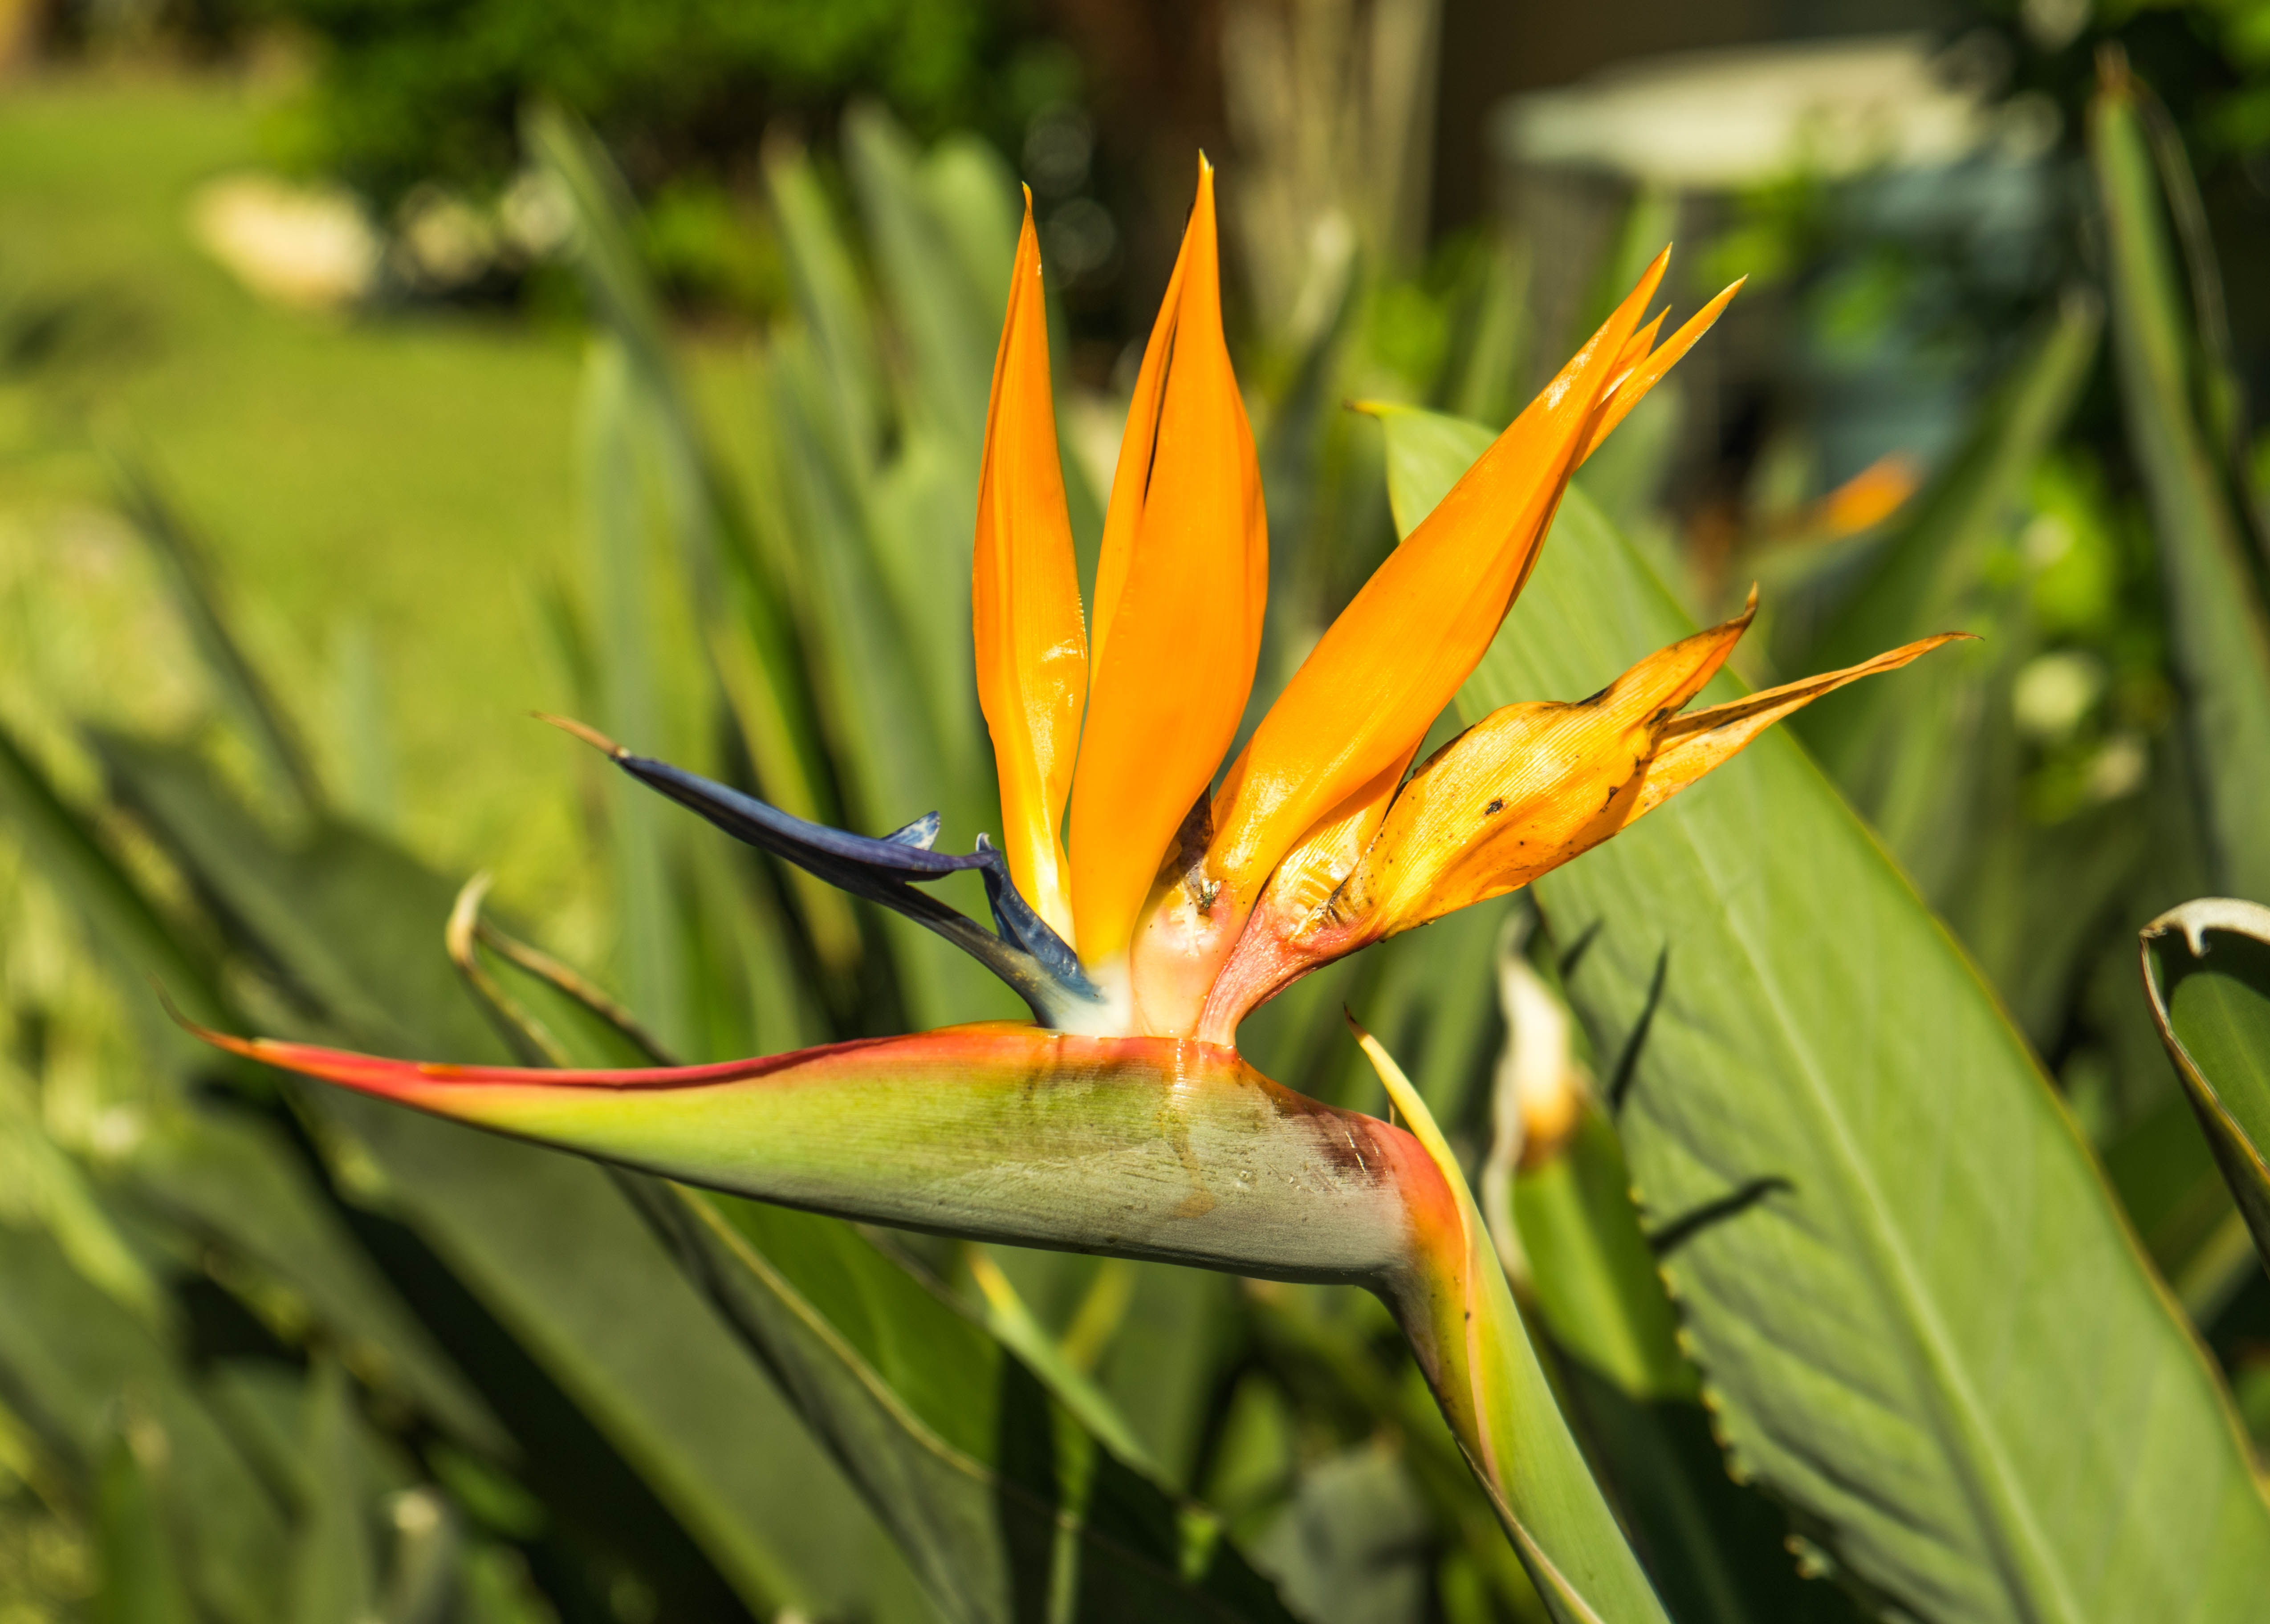
nature, grass, outdoor, blossom, plant, leaf, flower, floral, foliage, orange, green, tropical, color, botany, yellow, flora, botanical, fauna, wildflower, close up, exotic, tropics, macro photography, flowering plant, bird of paradise, plant stem, land plant